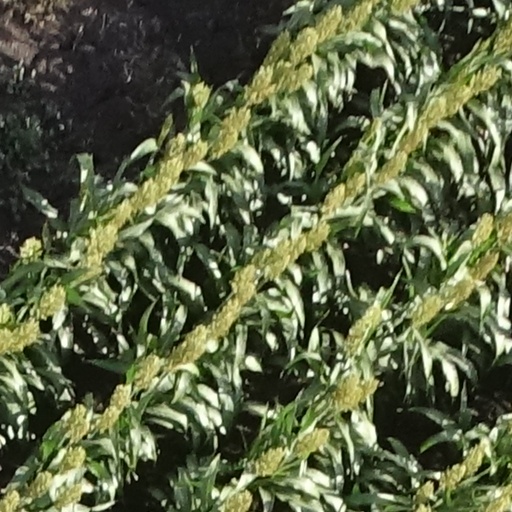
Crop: sorghum